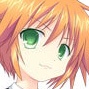
Portrait style: Anime Portrait